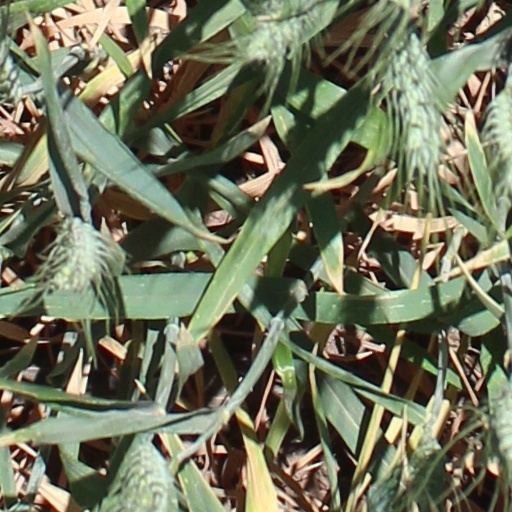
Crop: wheat